Trevor Lewis

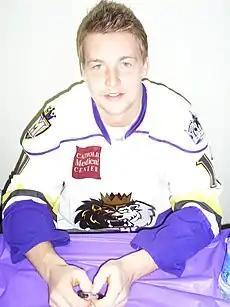
Lewis in 2009

Lewis participated in the Kings 2008 training camp before being re-assigned to the Monarchs to start the 2008–09 season. Following a game against the Manitoba Moose on December 17, Lewis was informed he was called up to the NHL level. At the time of the recall, Lewis had recorded eight goals and 11 assists for 19 points over 28 games. He met the Kings in Buffalo and made his NHL debut on December 19, 2008. Lewis scored his first NHL goal the following day, on December 20, in a 6–4 loss to the Detroit Red Wings. He played four more games with the Kings and added two assists before being returned to Monarchs on December 30. This would be his only recall of the season. He finished the 2008–09 regular season with 20 goals and 31 assists for the Monarchs.